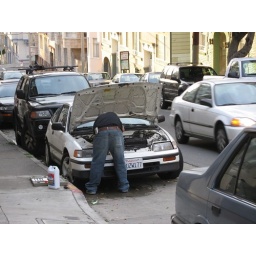
This guy emptied all the fluids in his car onto Clay street in San Francisco last week.